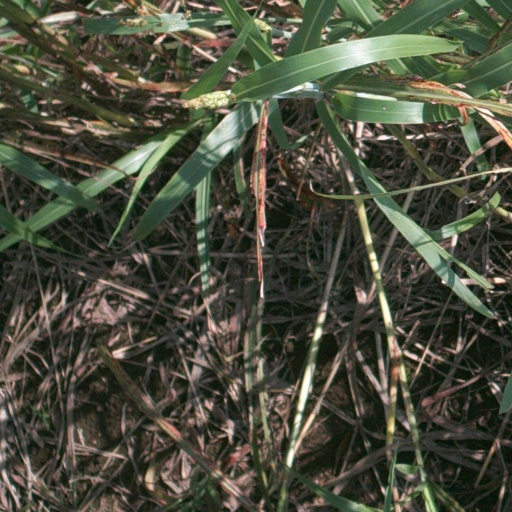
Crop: sorghum